Fields of the Wood

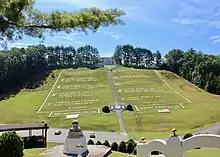
A 300-foot-wide representation of the Ten Commandments, Burger Mountain, Fields of the Wood, Cherokee County, North Carolina.

Fields of the Wood is a Christian religious park of more than in Cherokee County, North Carolina, owned by the Church of God of Prophecy—a Holiness Pentecostal denomination. It is best known for the largest representation of the Ten Commandments in the world, measuring wide across a mountainside.